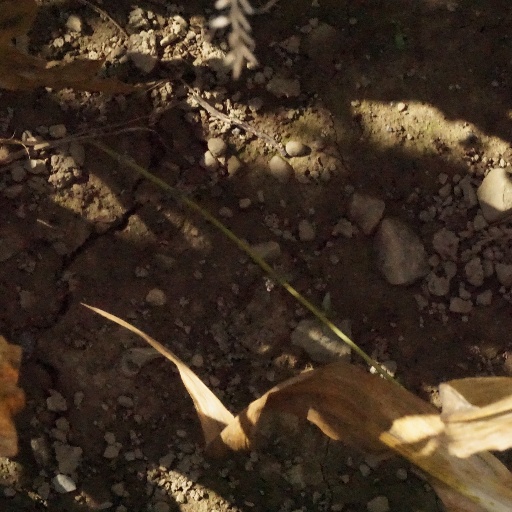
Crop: maize; corn